Derek Hay

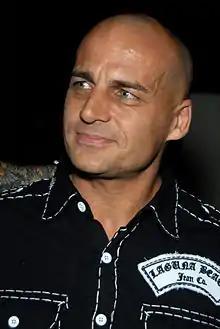
Hay attending the "This Is Our Industry" A.I.M. Fundraiser Party at Les Deux, Hollywood, California, November 2009

Derek Andrew Hay (born 12 August 1964), also known by his stage name Ben English, is a British pornographic actor and the founder and owner of the adult talent agency LA Direct Models. He semi-retired from performing in the late 2000s after appearing in nearly 800 movies. However, he has since then appeared in several movies. He appeared most recently in Digital Playground's "Trading Mothers for Daughters", released on 10 August 2014.